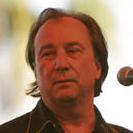
Age: 61